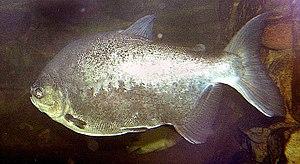
Le Paraná est un fleuve qui s'écoule des hauts plateaux brésiliens vers l'Argentine pour se jeter dans l'océan Atlantique. Avec ses affluents, il constitue le troisième réseau hydrographique du monde, après ceux de l'Amazone et du Congo.